Education in the Philippines

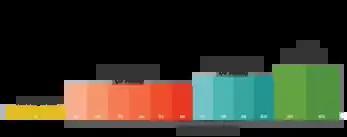

After implementing the decree, the number of schools and students increased steadily. In 1866, the total population of the Philippines was 4,411,261. The total number of public schools for boys was 841, and the number of public schools for girls was 833. The total number of children attending those schools was 135,098 for boys and 95,260 for girls. In 1892, the number of schools had increased to 2,137, of which 1,087 were for boys and 1,050 for girls. By 1898, enrollment in schools at all levels exceeded 200,000 students. There was some opposition to universal education from Spanish priests; only 1.6% of the population gained more than primary school education.